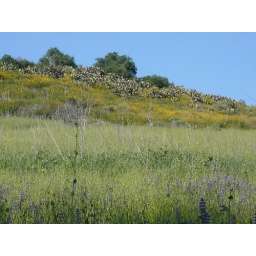
hiking in irvine - turtle rock